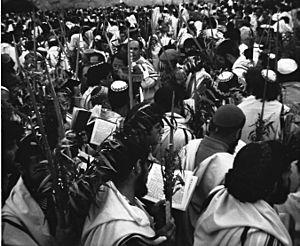
Jérusalem - mur occidental (kotel) le jour de Hoshanna Rabba. עברית: הושענא רבה בכותל, Original Image Name:הושענא רבה, Location:ירושלים
Souccot, est l'une des trois fêtes de pèlerinage prescrites par la Torah, au cours de laquelle on célèbre dans la joie l'assistance divine reçue par les enfants d'Israël lors de l'Exode et la récolte qui marque la fin du cycle agricole annuel.